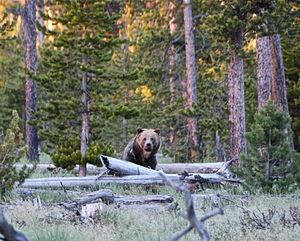
Cet article présente une chronologie de l’expédition de Lewis et Clark à travers le continent nord-américain.